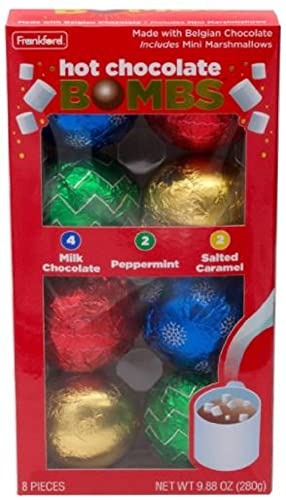
Item Name: Frankford Hot Chocolate Bomb Variety Pack (8 Count) (2 Pack)
Value: 2.0
Unit: Count

Price: 12.99